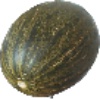
Label: melon_piel_de_sapo